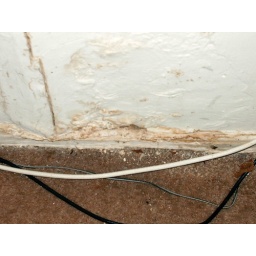
under computer room window